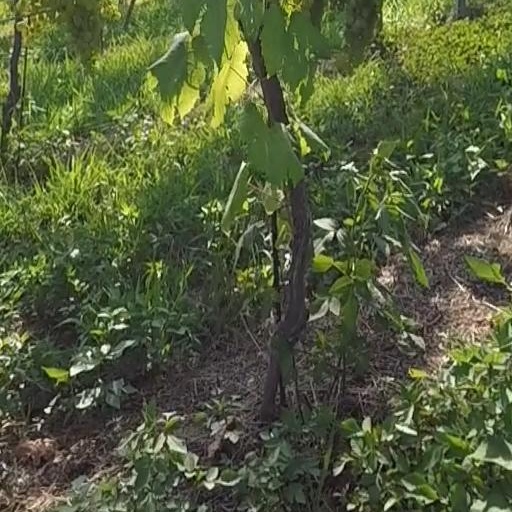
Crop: grape